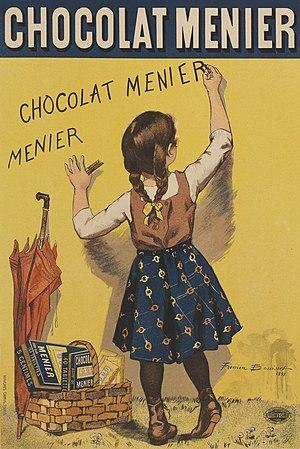
Planche 47 du Les Maîtres de l'Affiche
Famille Menier
Menier est une entreprise chocolatière française fondée en 1816 par Antoine Brutus Menier qui a commencé à fabriquer les tablettes en 1856.